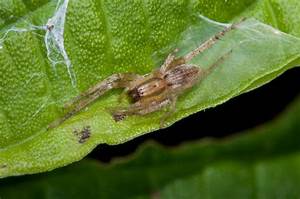
Label: ragno